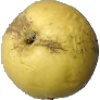
Label: Apple Golden 1